John O'Gaunt School

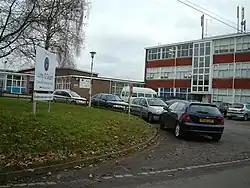
School entrance and Kennet Block

John O'Gaunt School is a coeducational secondary school in Hungerford, Berkshire, England for students aged 11 to 16. It was Berkshire's first community school.